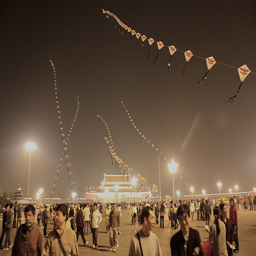
Large group walking with huge strings of kites all through the sky
Long strings of kites soar over visitors to the Forbidden City.
A crowd of people is walking through a lot.
Many kites are flown above a crowd of people in China.
A group of people that are walking around outside.